Capitalism

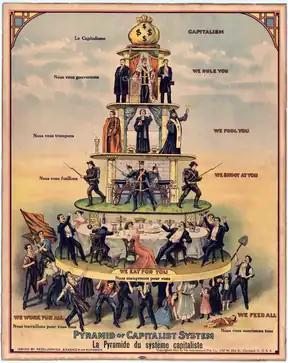
The Industrial Workers of the World poster "Pyramid of Capitalist System" (1911)

Wage labor refers to the sale of labor under a formal or informal employment contract to an employer. These transactions usually occur in a labor market where wages are market determined. In Marxist economics, these owners of the means of production and suppliers of capital are generally called capitalists. The description of the role of the capitalist has shifted, first referring to a useless intermediary between producers, then to an employer of producers, and finally to the owners of the means of production. Labor includes all physical and mental human resources, including entrepreneurial capacity and management skills, which are required to produce products and services. Production is the act of making goods or services by applying labor power.